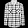
Label: Shirt